Palestinians in Chile

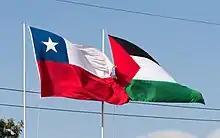
Flags of Chile and Palestine.

The earliest Palestinian migrants came in the 1850s during the Crimean War, fleeing due to Russia's intent to capture and control the Holy Land. They worked mainly as businessmen and also in agriculture. Other migrants arrived before and during World War I and later the 1948 Palestine war (nakba). By origin they primarily came from the cities of Beit Jala, Bethlehem, and Beit Sahour. Most of these early migrants were Christians. They typically landed at Argentine ports, and crossed the Andes by mule into Chile. Chilean Palestinians are often erroneously but also intentionally called "turcos" (Spanish for Turks) after the Ottoman nationality that early Arab immigrants had on their passports. Contrary to the immigration of Germans and other western European nationalities, the immigration of Palestinians was not considered beneficial by Chilean intellectuals, and was even, alongside Eastern European, Chinese, and Japanese immigration, questioned. The arrival of the Palestinian immigrants to Chile in the early 20th century happened at the same time the Chilean state stopped sponsoring immigration to Chile and the country suffered a severe social and economic crisis coupled with a wave of nationalism with xenophobic and racist undertones. Immigrants were also at times treated in highly denigrating terms by the Chilean press; for example, "El Mercurio" wrote in 1911: